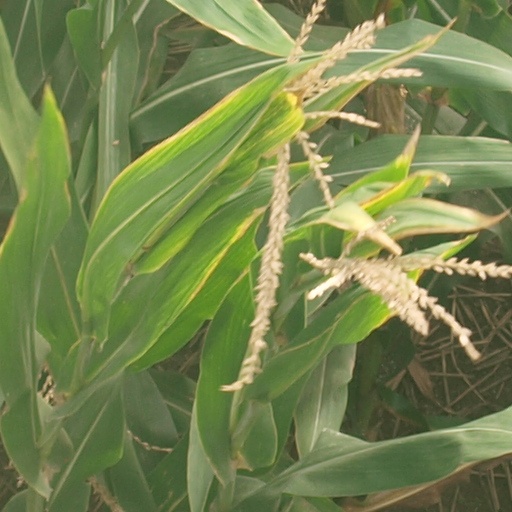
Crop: maize; corn